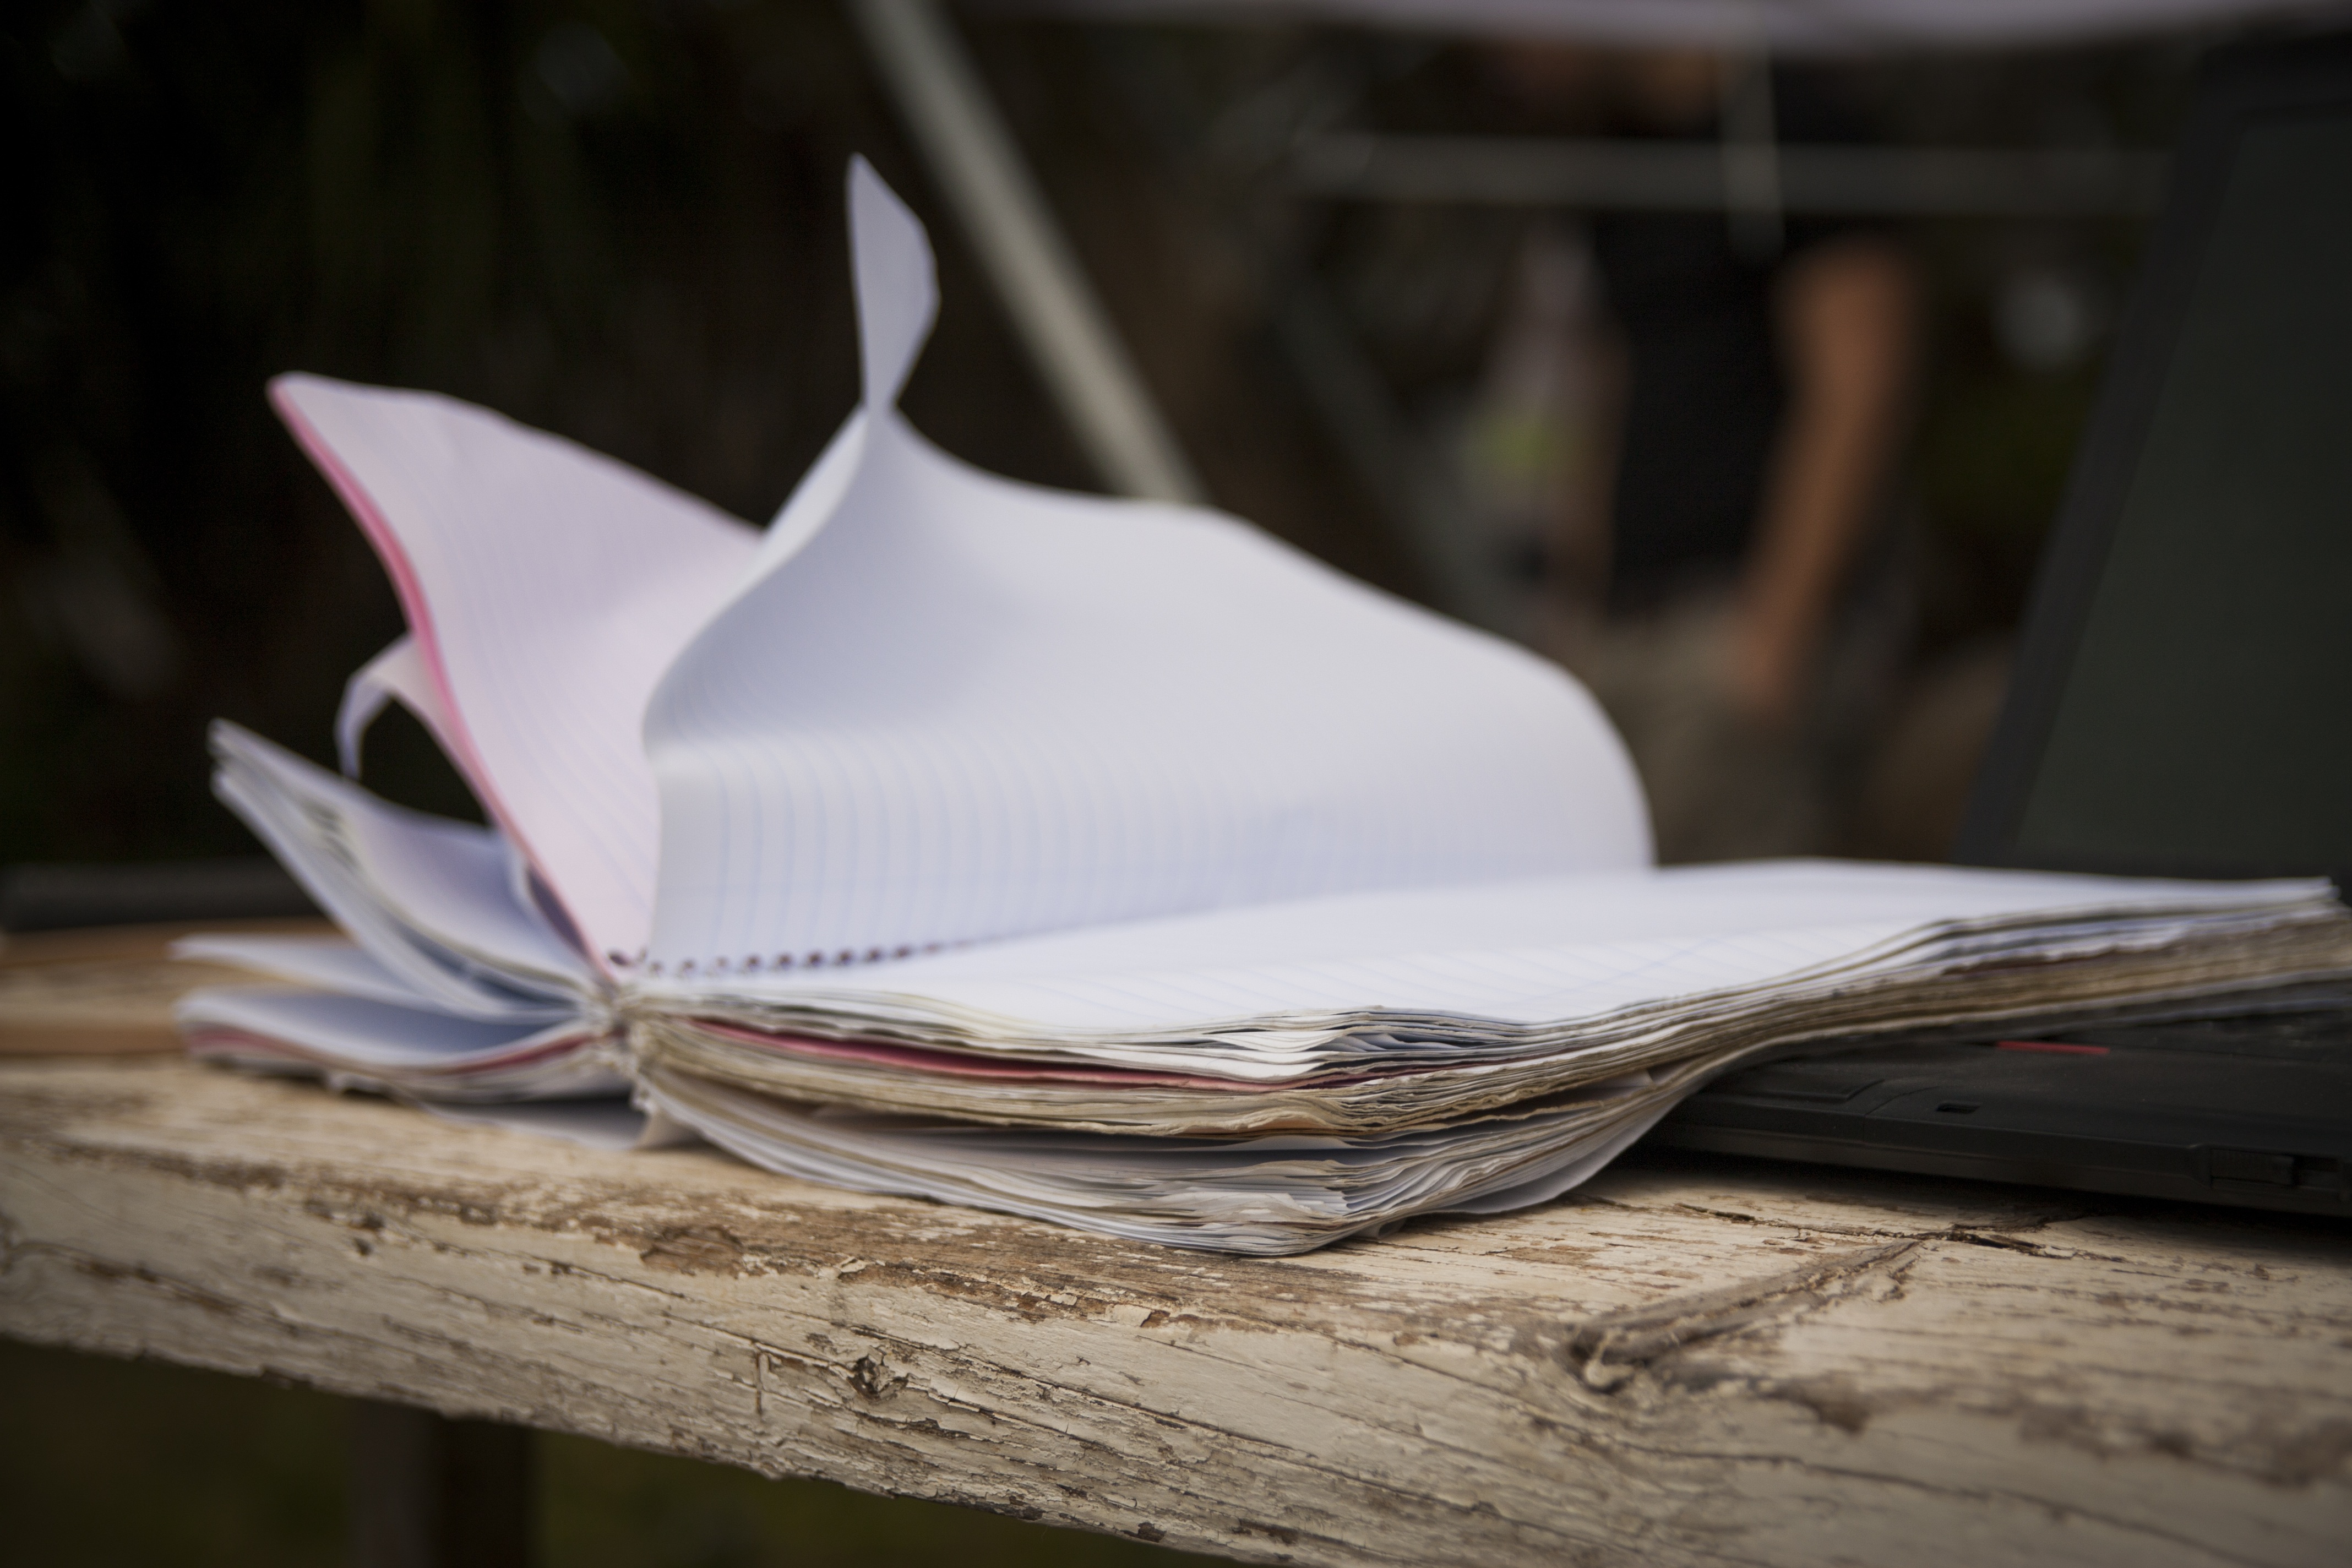
nature, outdoor, book, wing, wood, white, wheel, cloudy, leaf, wind, summer, relax, color, lifestyle, leisure, material, close up, art, afternoon, casual, enjoy